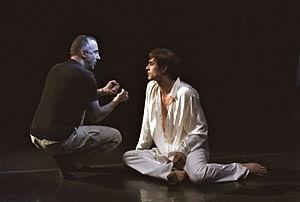
Nicolas Archambault, né le 18 octobre 1984 à Montréal, au Québec, est un chorégraphe, danseur contemporain et acteur canadien. Consacré « danseur favori des Canadiens » lors de la compétition So You Think You Can Dance Canada en 2008, il a cofondé la compagnie de chorégraphie Street Parade et le groupe électro-pop The Pinup Saints, dont il est le directeur artistique. Archambault a dansé aux côtés de Janet Jackson lors de la cérémonie des American Music Awards 2009 et a participé au clip Make Me de la chanteuse. Il agit à présent comme juge pour l'émission Les Dieux de la danse, diffusée à ICI Radio-Canada.